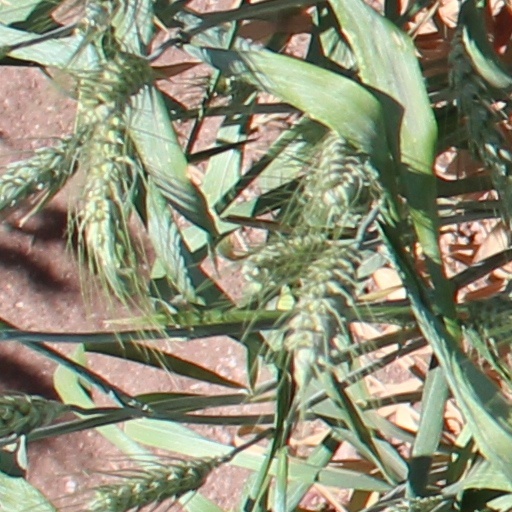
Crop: wheat